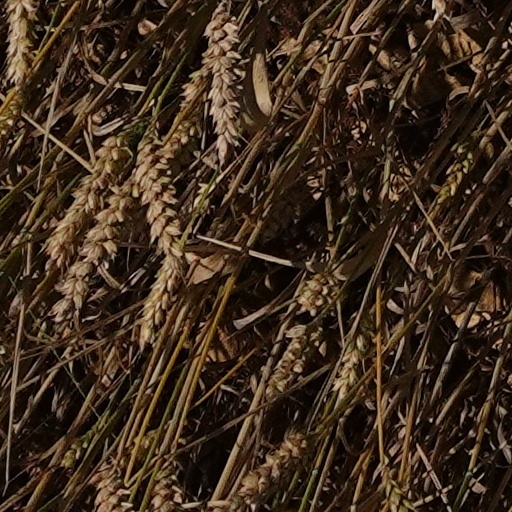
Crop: wheat